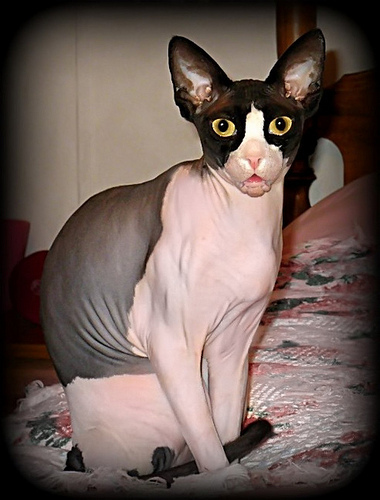
Animal: cat
Breed: sphynx